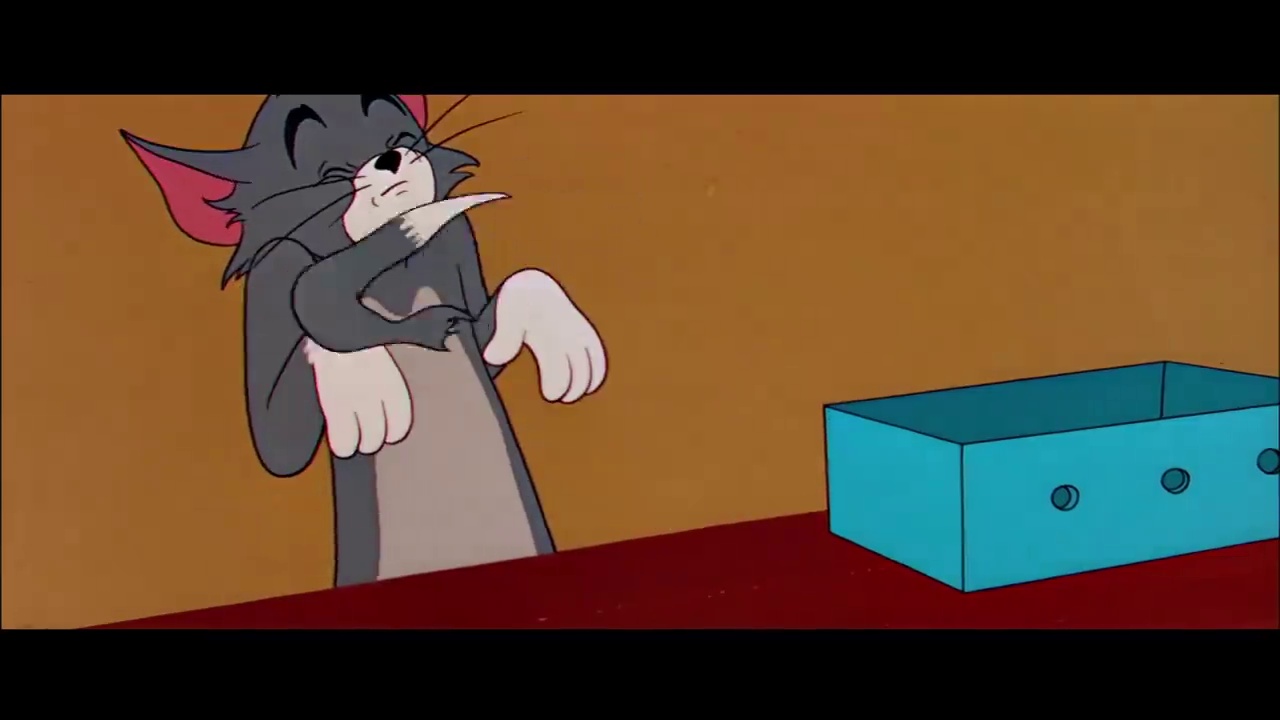
Portrait style: Cartoon Portrait